Pratt & Whitney JT8D

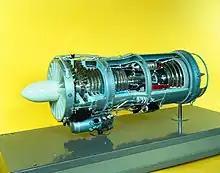
Cutaway showing the configuration: twin fan, axial compressor stages, cannular combustors and 4-stage turbine

The JT8D is an axial-flow front turbofan engine incorporating a two-spool design. There are two coaxially-mounted independent rotating assemblies: one rotating assembly for the low pressure compressor (LPC) which consists of the first six stages (i.e. six pairs of rotating and stator blades, including the first two stages which are for the bypass turbofan), driven by the second (downstream) turbine (which consists of three stages); and a second rotating assembly for the high-pressure compressor (HPC) section, which has seven stages. The high-pressure compressor is driven by the first (upstream) turbine, which has a single stage.